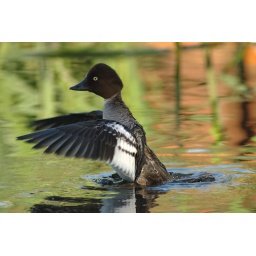
A common goldeneye in rusty pool of old water purification plant